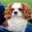
Label: dog